6th Anti-Aircraft Division (United Kingdom)

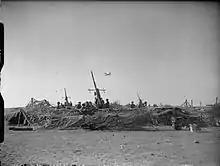
3.7-inch guns of the 75th HAA Regiment at Dover, 1940.

The "Luftwaffe" began its bombing offensive against the British mainland with small-scale raids on coastal targets, then in June began night raids against ports and industrial targets in the North and Midlands. This gave the AA units valuable experience, and the 6th AA Division was encouraged when its batteries shot down three raiders at night over Essex. In July, the "Luftwaffe" switched back to heavy daylight raids against south coast ports and shipping: the guns at Dover were in action virtually every day. Lieutenant-Colonel N.V. Sadler of the 75th HAA Rgt developed an effective system of HAA barrages over individual points in Dover Harbour and the shipping channels, underpinned by LAA fire. In one day the regiment shot down seven Junkers Ju 87 'Stukas' together with two Messerschmitt Bf 109s and a Dornier Do 215.